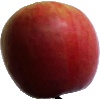
Label: Apple Crimson Snow 1